OpenPOWER Foundation

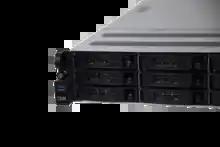
IBM S812LC Habanero Tyan manufactured OpenPOWER system

Some relevant documents are the Power ISA and Power Architecture Platform Reference.